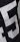
Number: 5